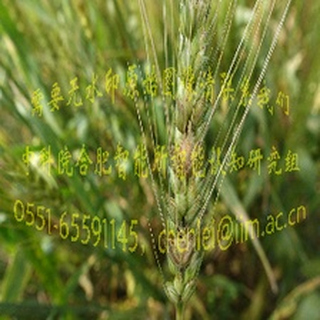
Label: wheat_fusarium_head_blight